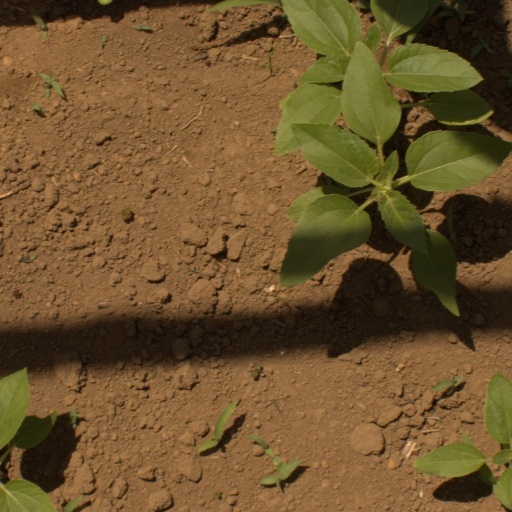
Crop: Jerusalem artichoke